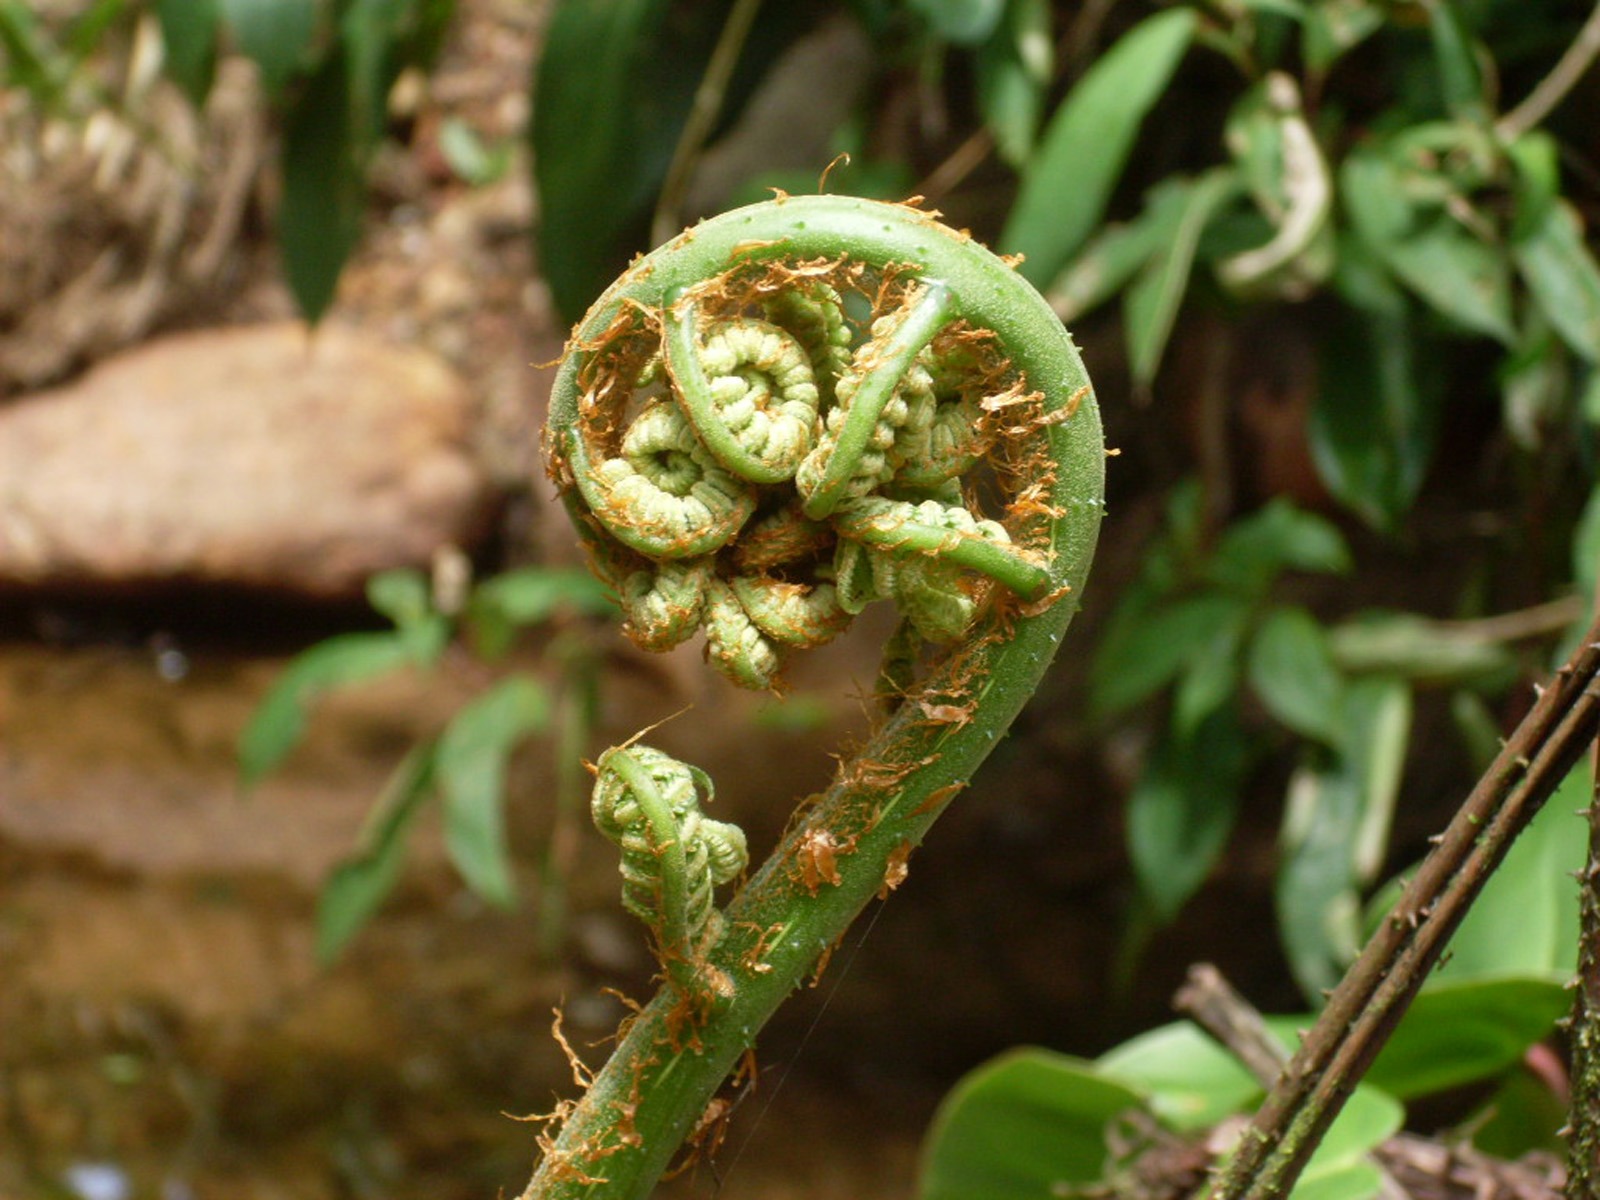
nature, forest, plant, leaf, flower, green, produce, botany, flora, fauna, fern, wildflower, leaves, bud, macro photography, flowering plant, plant stem, land plant, ferns and horsetails, fiddlehead fern